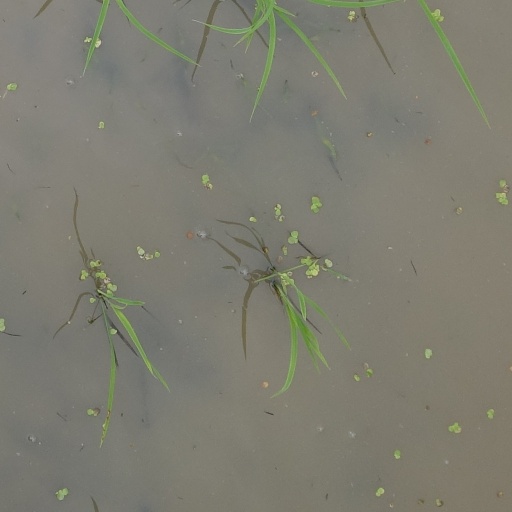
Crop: rice